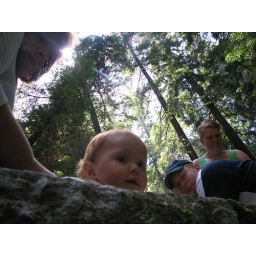
Looking over the bridge to where my shoe fell.